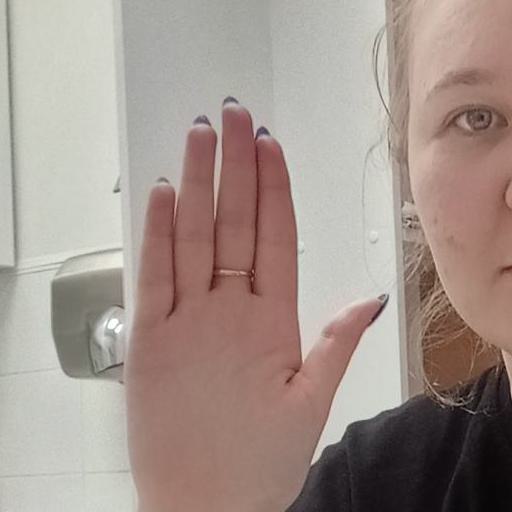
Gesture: stop